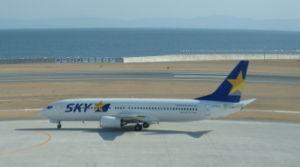
Skymark Airlines est une compagnie aérienne à bas prix japonaise basée à Tokyo fondée en 1996, dont le premier vol eu lieu en 1998.